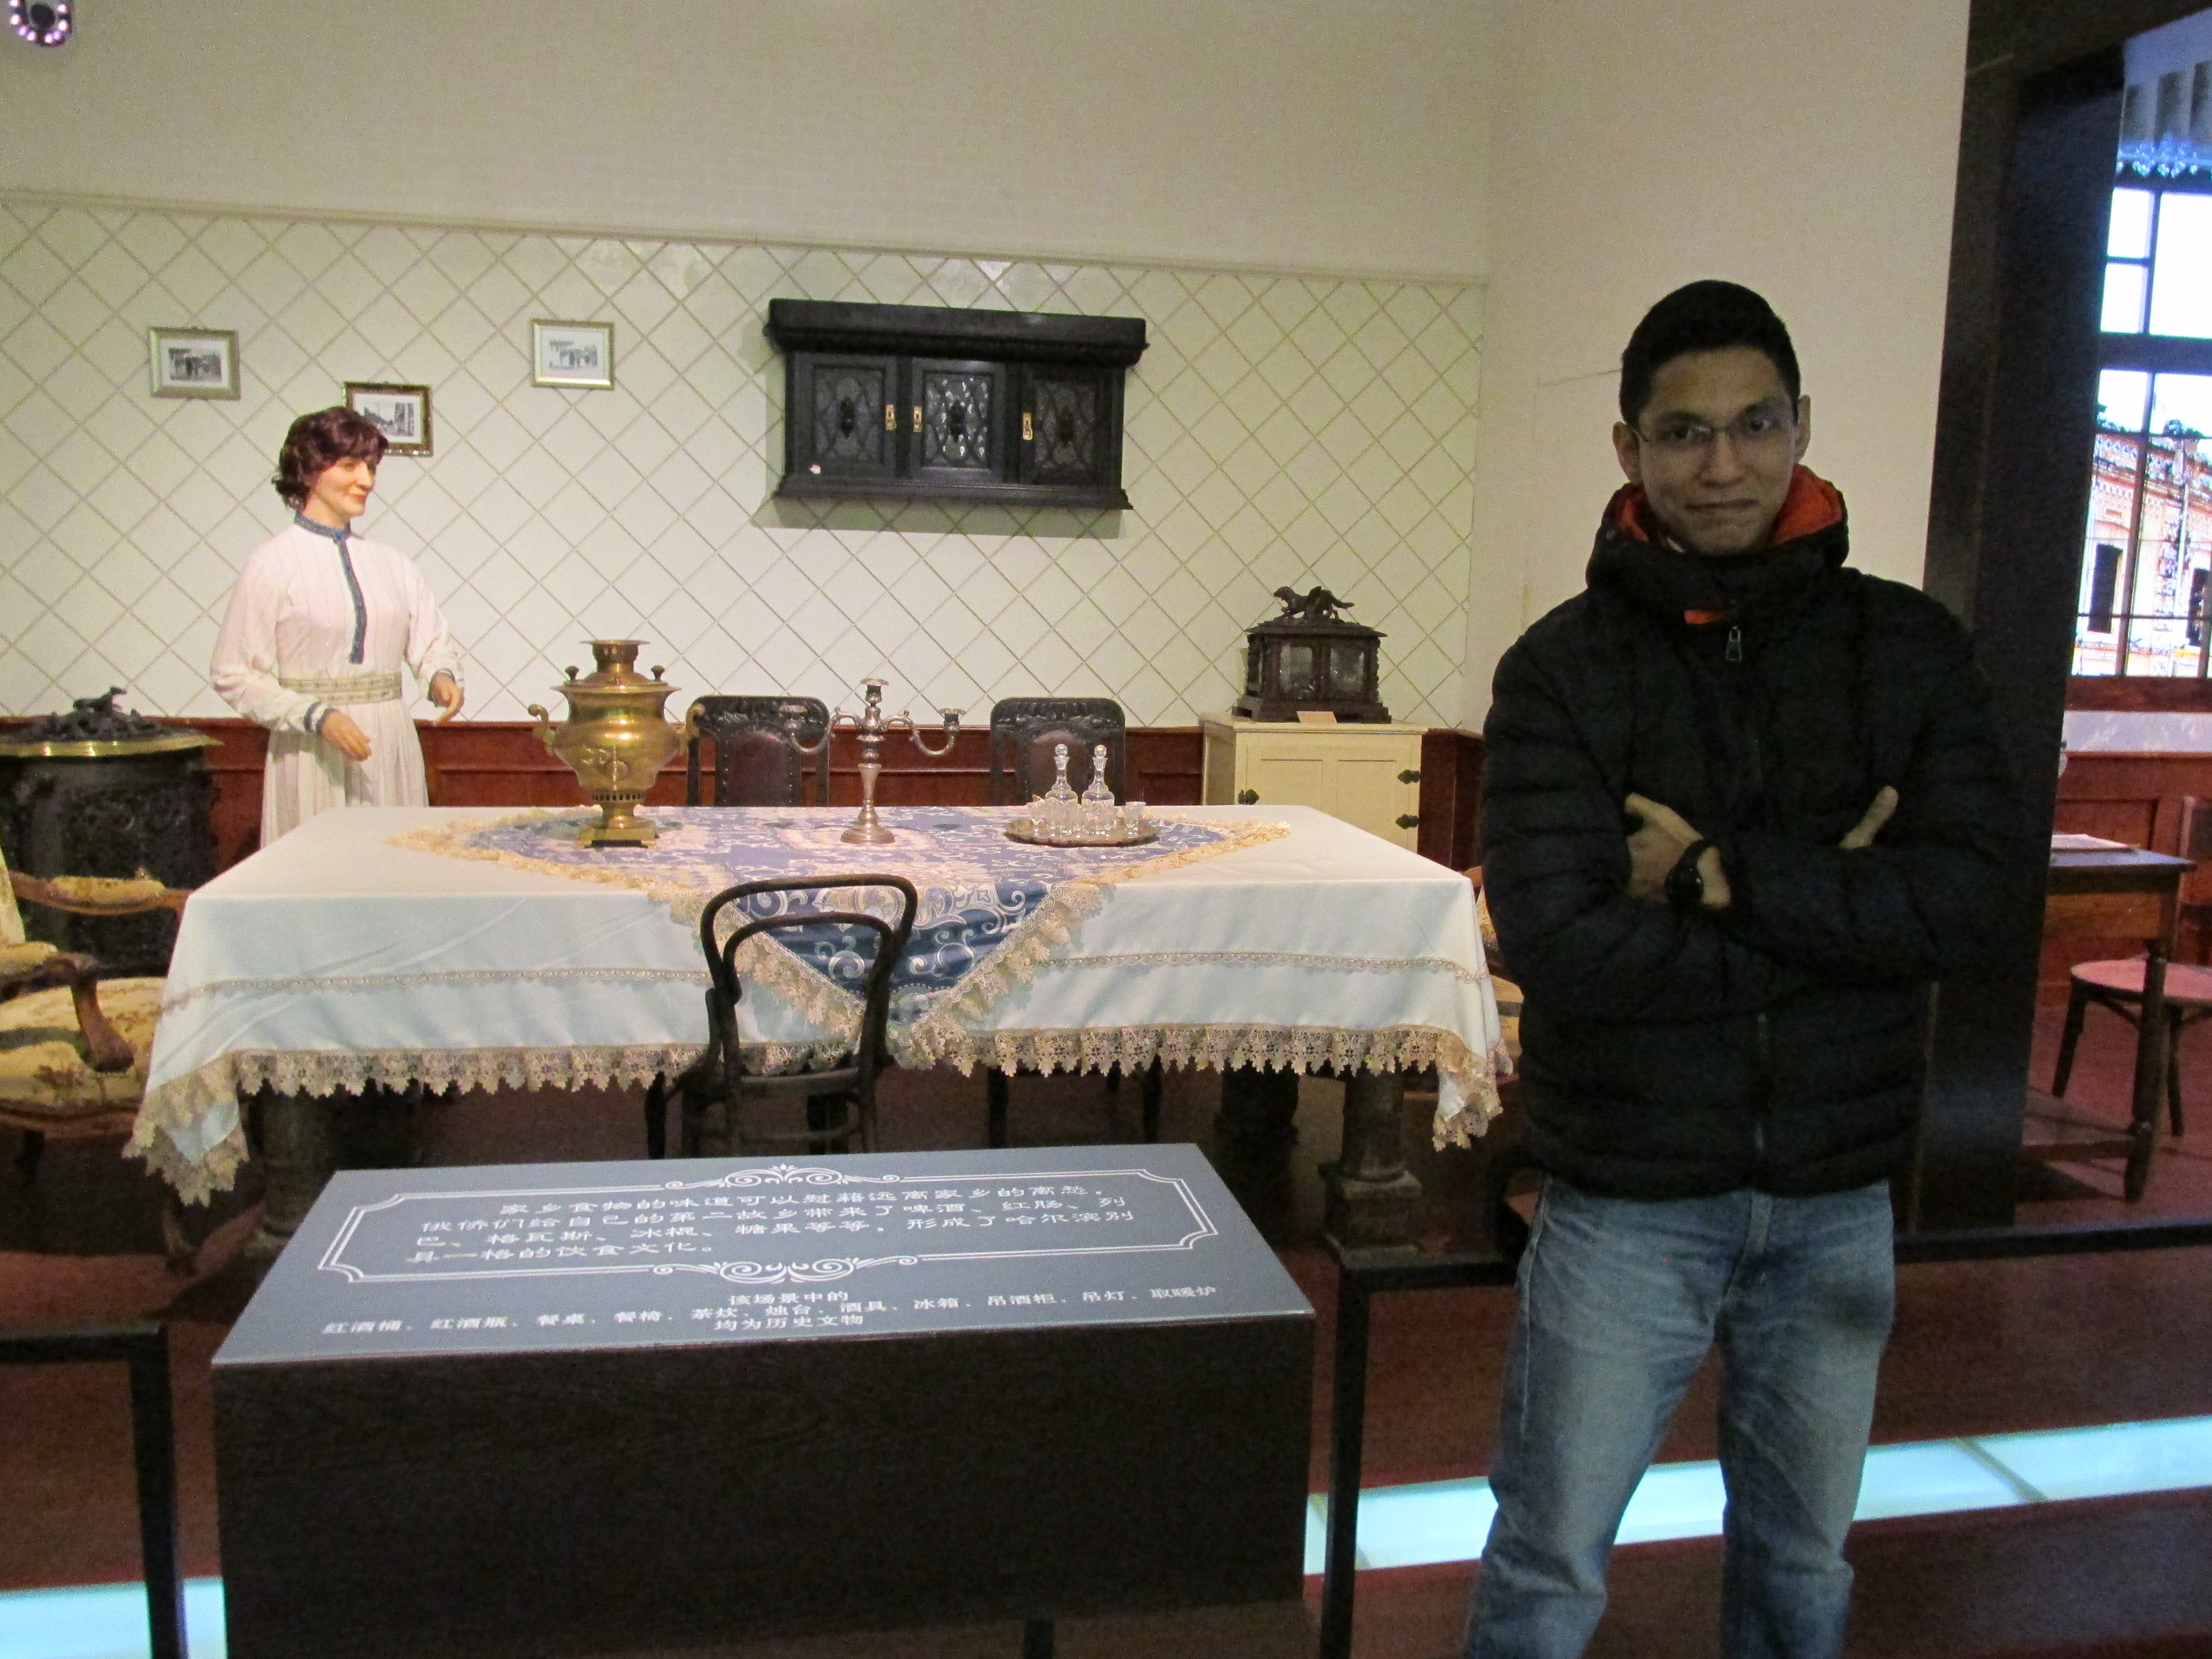
natural, room, furniture, table